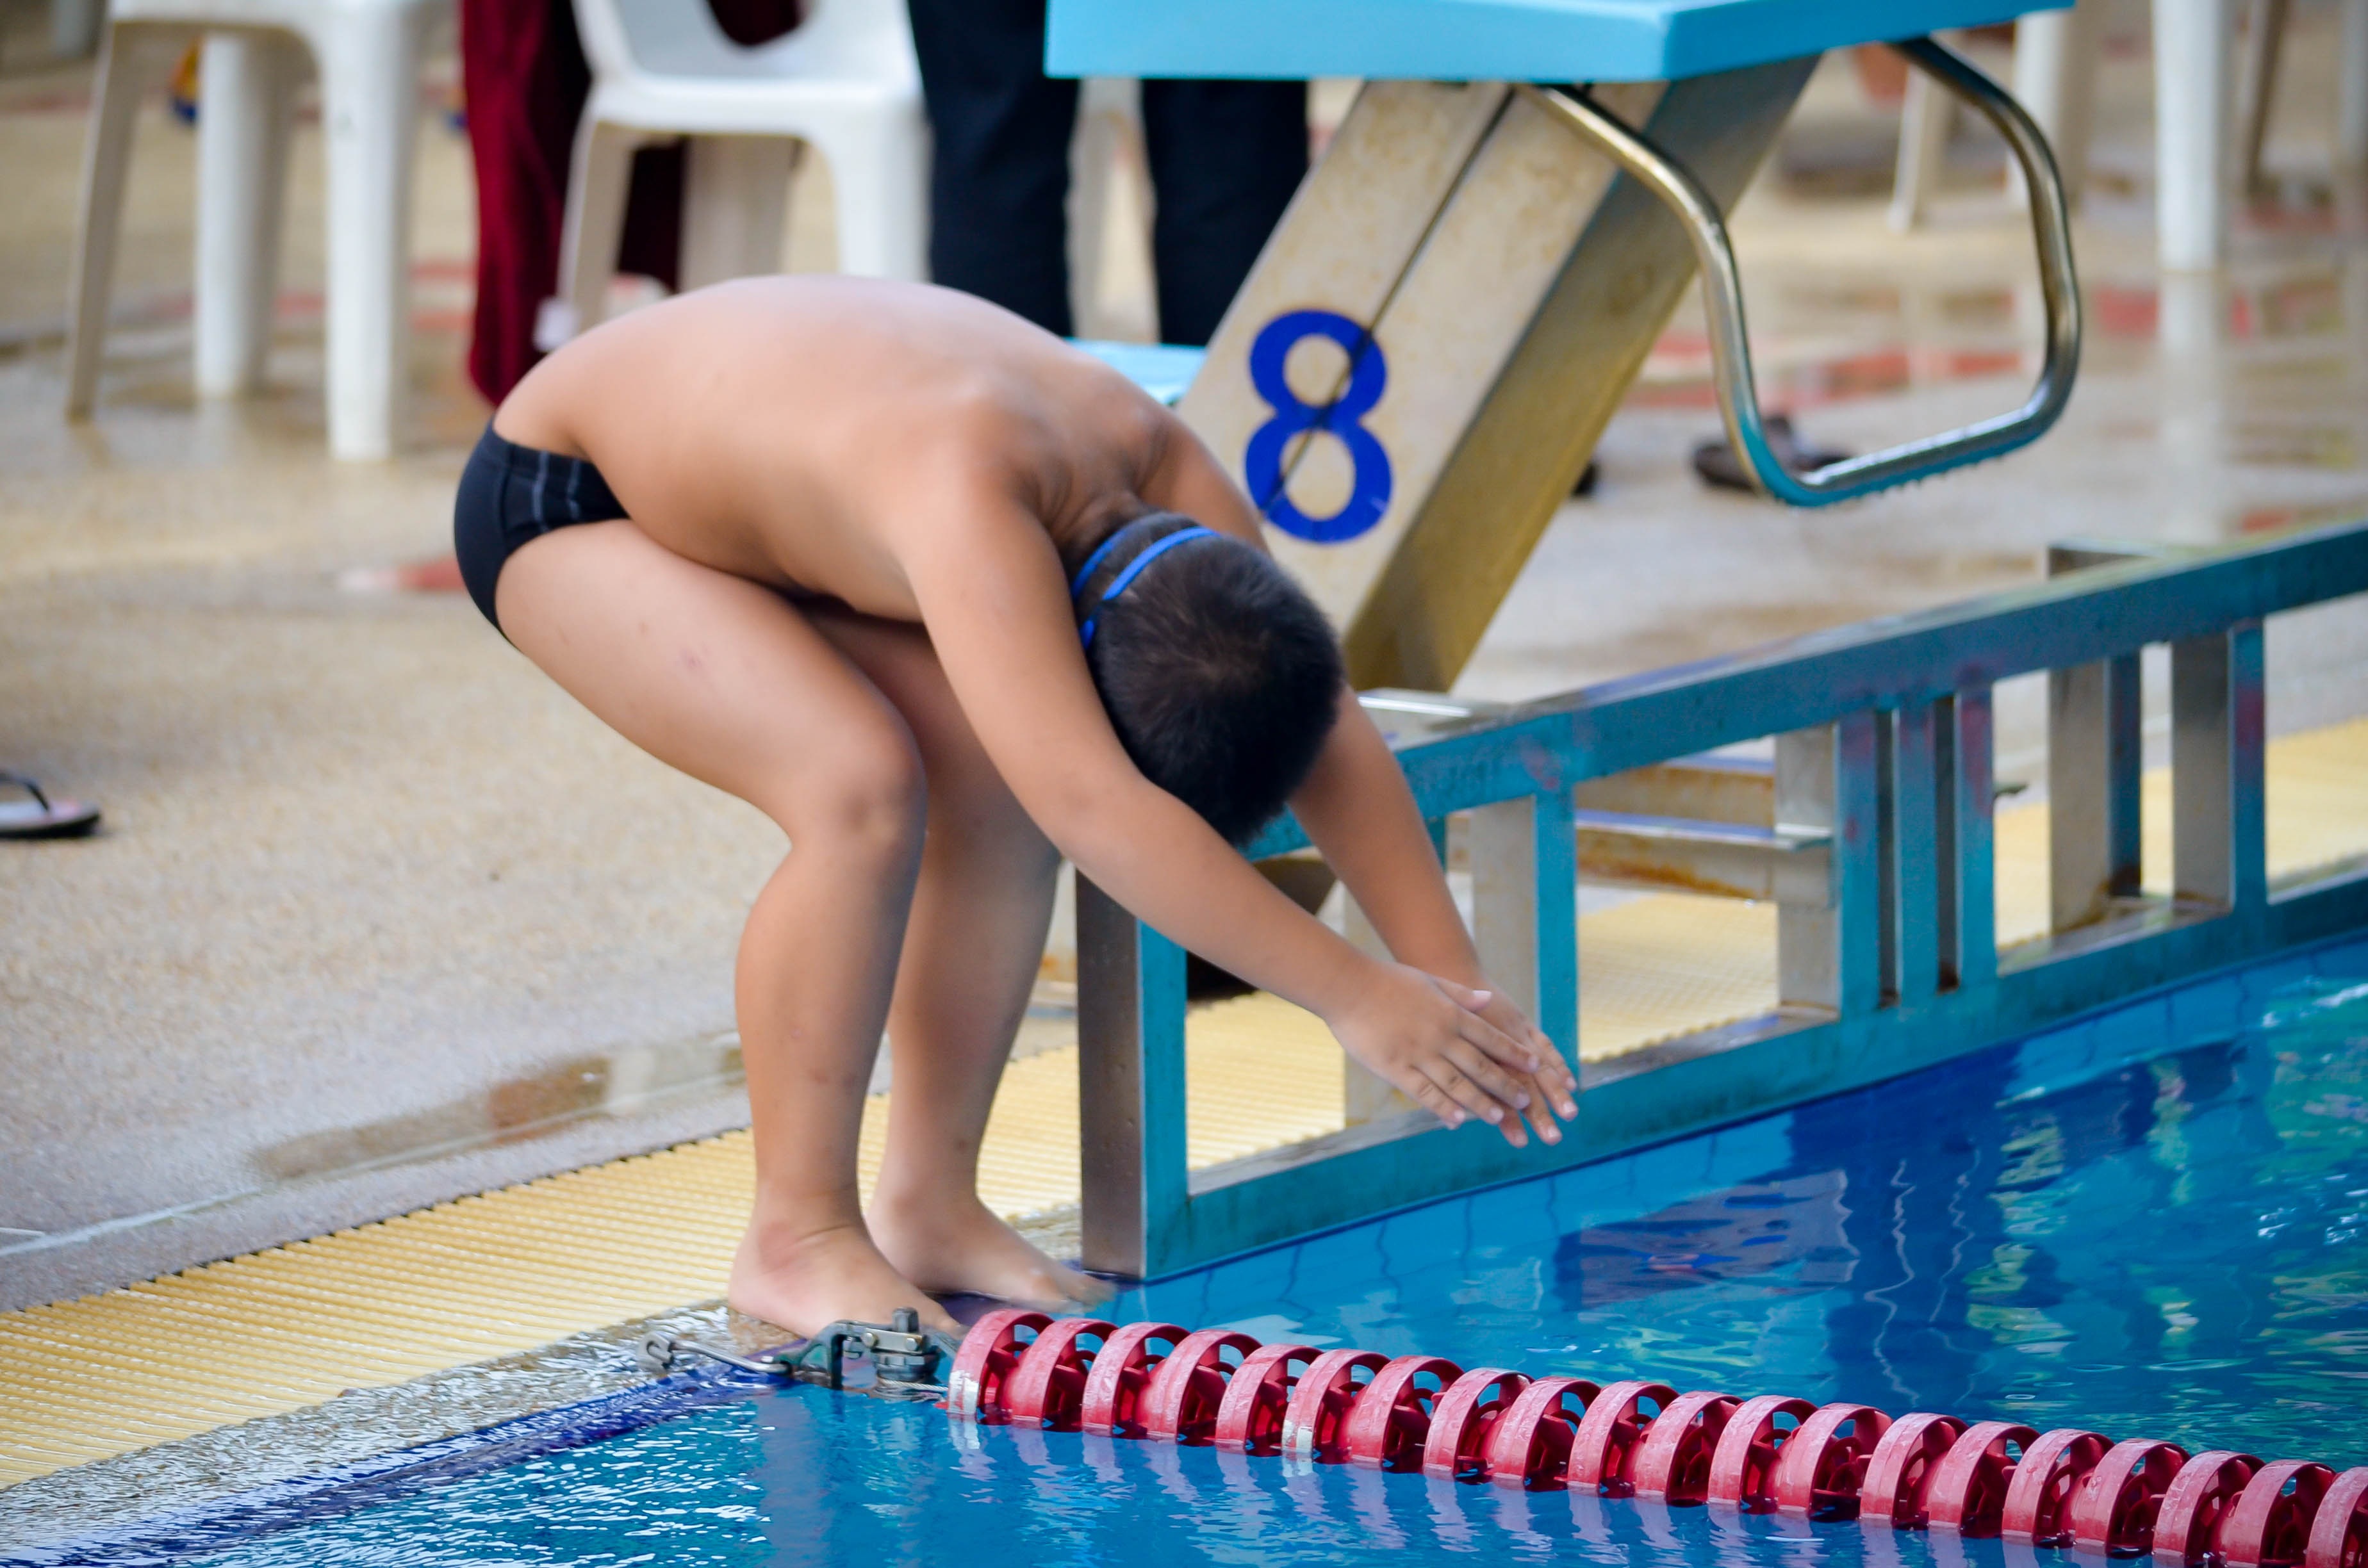
water, girl, woman, summer, recreation, pool, female, young, swimming pool, blue, leisure, bikini, swimming, swimmer, caucasian, sports, beauty, sexy, attractive, water sport, outdoor recreation, individual sports